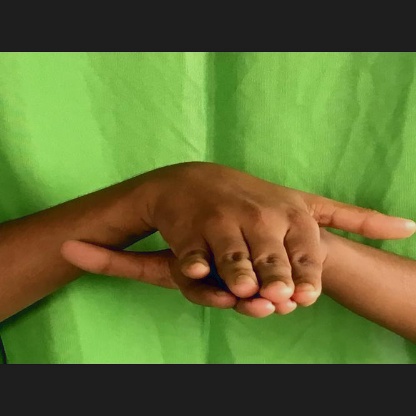
Mudra: Matsya